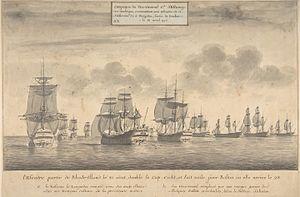
Dessin de Pierre Ozanne, artiste ayant embarqué avec la première escadre française intervenant en Amérique en 1778. au centre, le vaisseau le Languedoc réparé après le tempête et son combat contre un navire anglais.
Pierre Ozanne, né à Brest le 3 décembre 1737 et mort dans la même ville le 10 février 1813, est un dessinateur, graveur et ingénieur maritime français.
Le Languedoc est un navire de guerre français en service de 1766 à 1799. Il est lancé dans la période de sursaut patriotique qui suit les défaites de la guerre de Sept Ans. C'est un vaisseau de ligne de deuxième rang, portant 80 canons sur deux ponts. Il sert de vaisseau amiral au comte d'Estaing lors de sa campagne en Amérique en 1778-1779, puis participe à la bataille des Saintes en 1782. Rebaptisé l'Antifédéraliste en 1794 par le gouvernement révolutionnaire, puis la Victoire en 1795, il participe à diverses opérations en Méditerranée. Il est démoli en 1799.